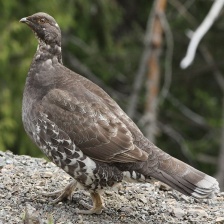
Species: BLUE GROUSE
Scientific name: DENDRAGAPUS OBSCURUS
ImageNet parent category: black_grouse